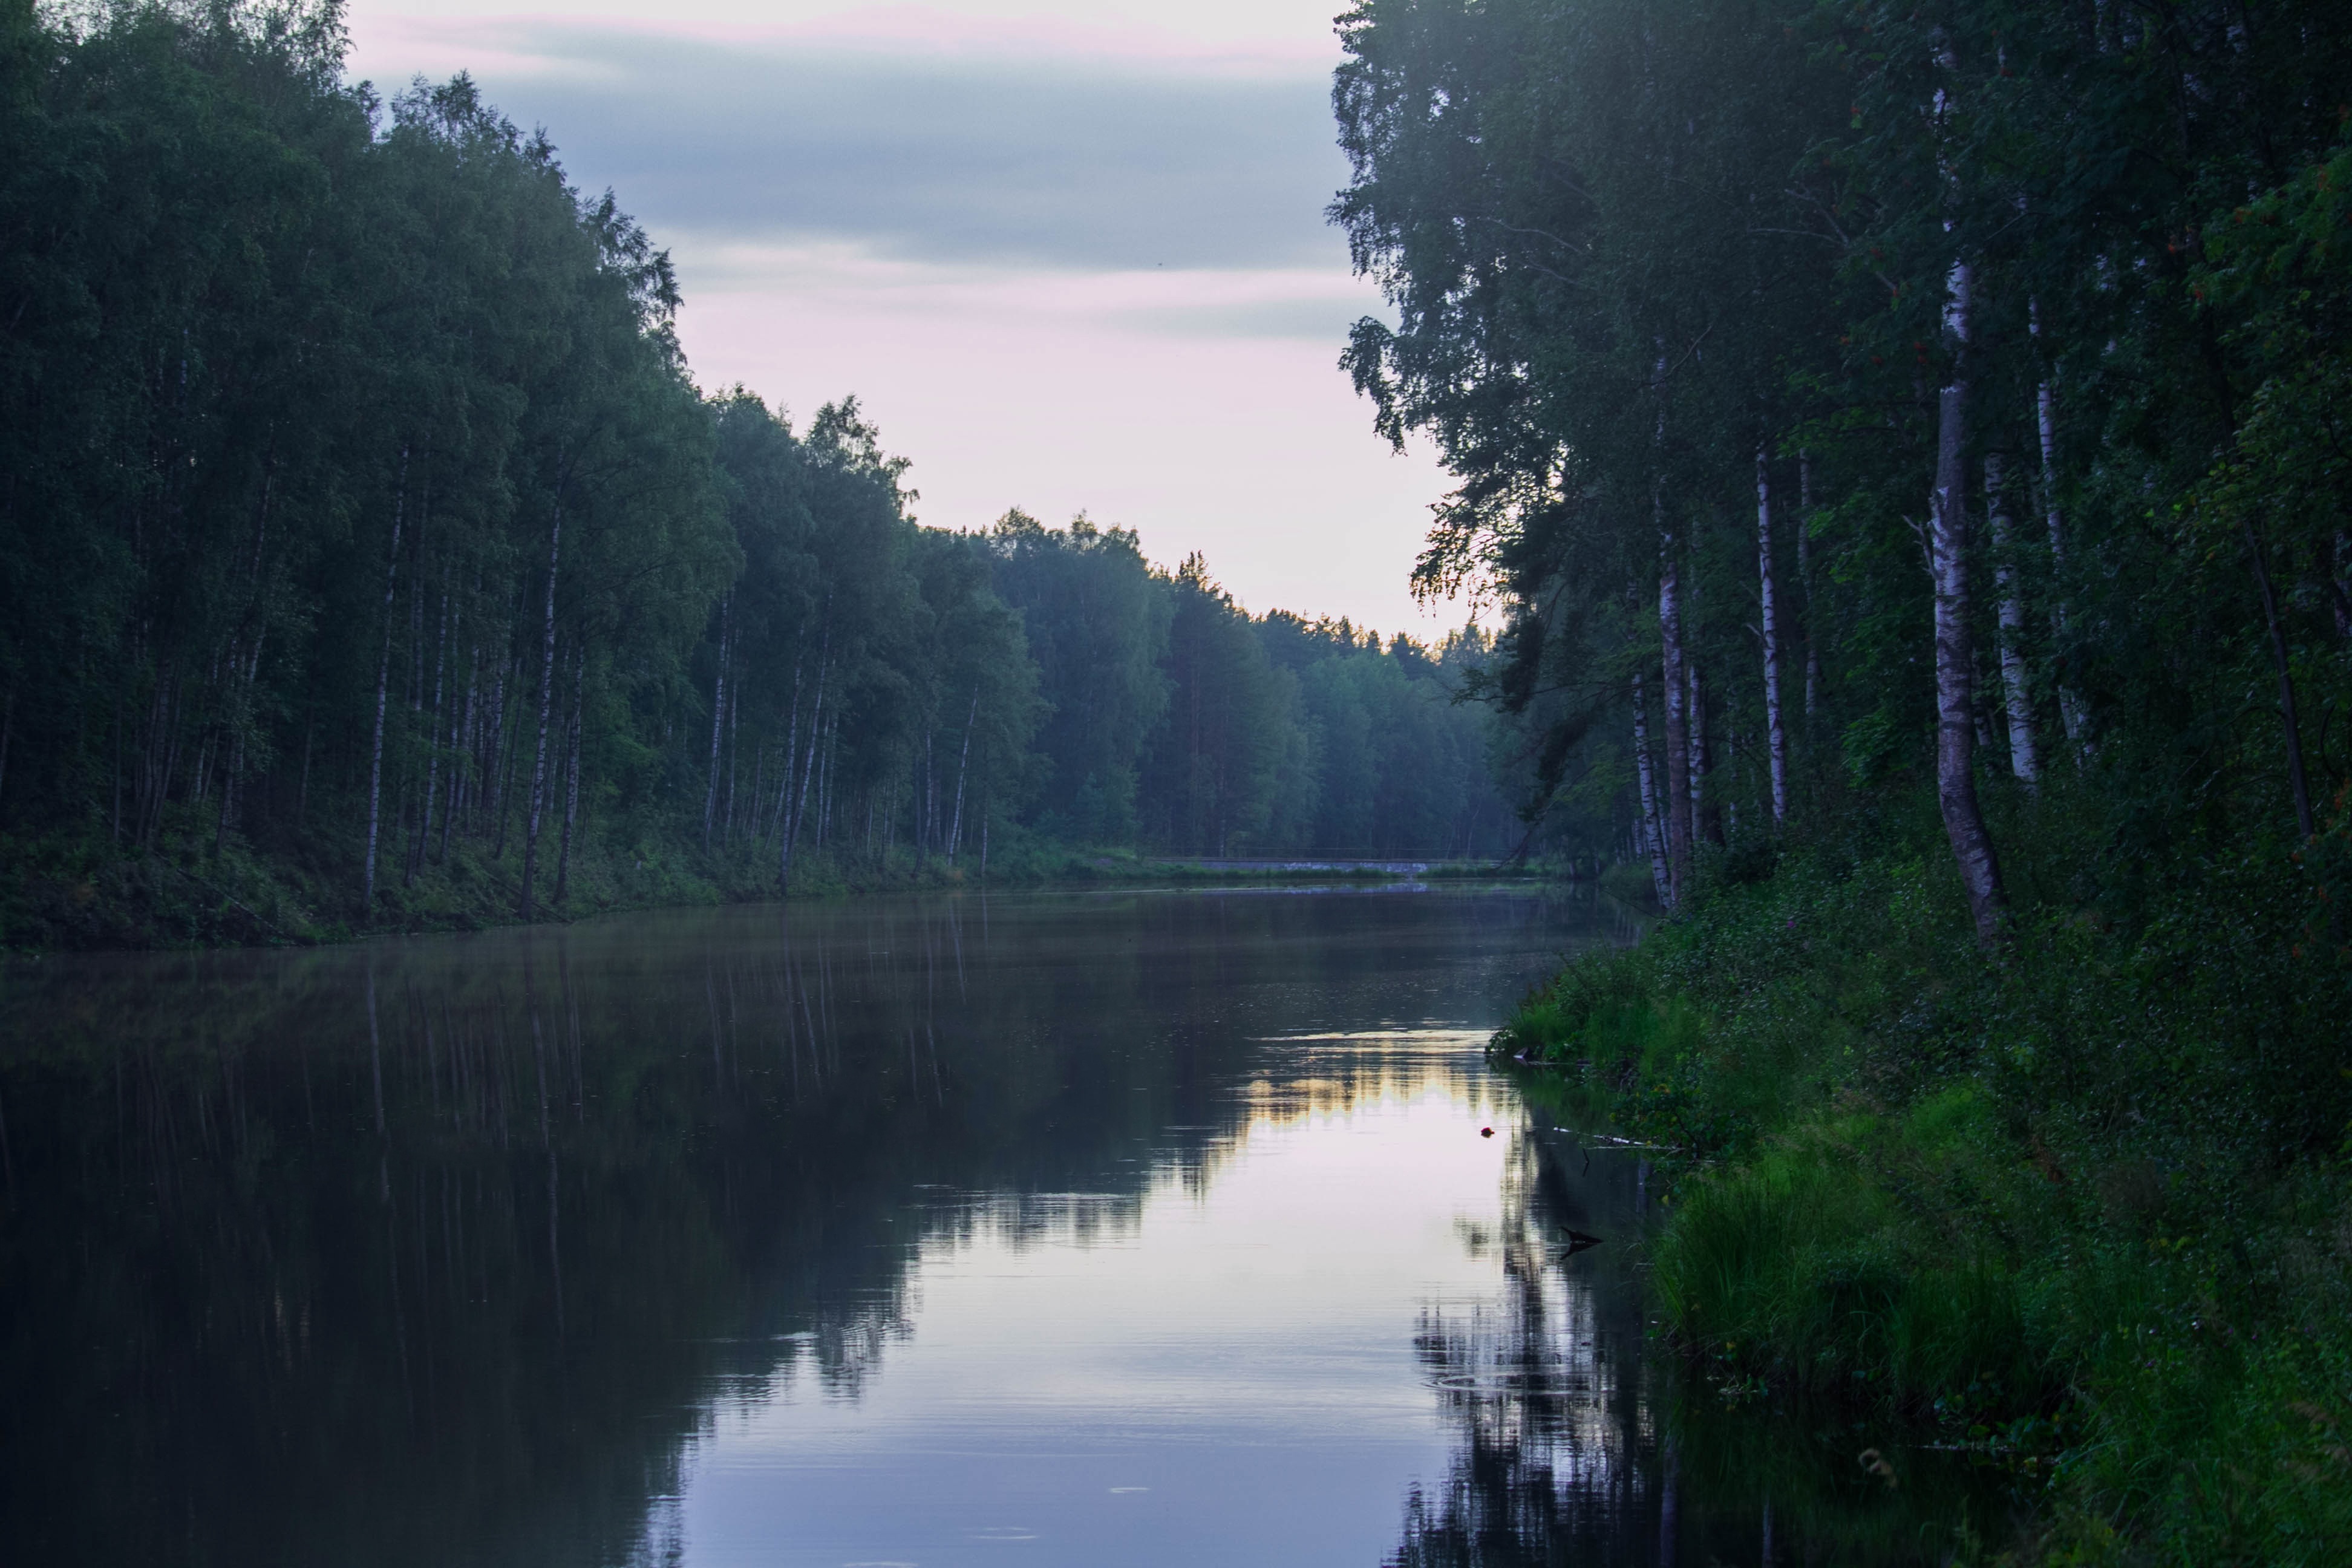
landscape, tree, water, nature, forest, wilderness, sky, mist, morning, lake, river, summer, travel, reflection, reservoir, waterway, body of water, beauty, habitat, loch, landform, geographical feature, atmospheric phenomenon